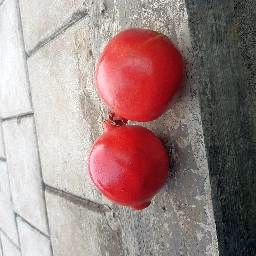
Fruit: Pomegranate
Quality: Good